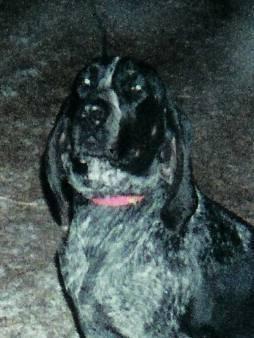
bluetick